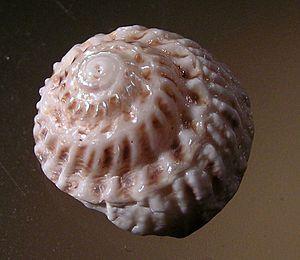
Turbinidae est une famille de mollusques gastéropodes de l'ordre des Archaeogastropoda.